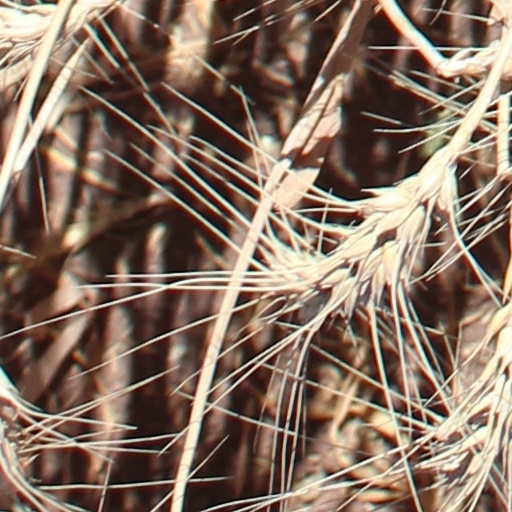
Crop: wheat